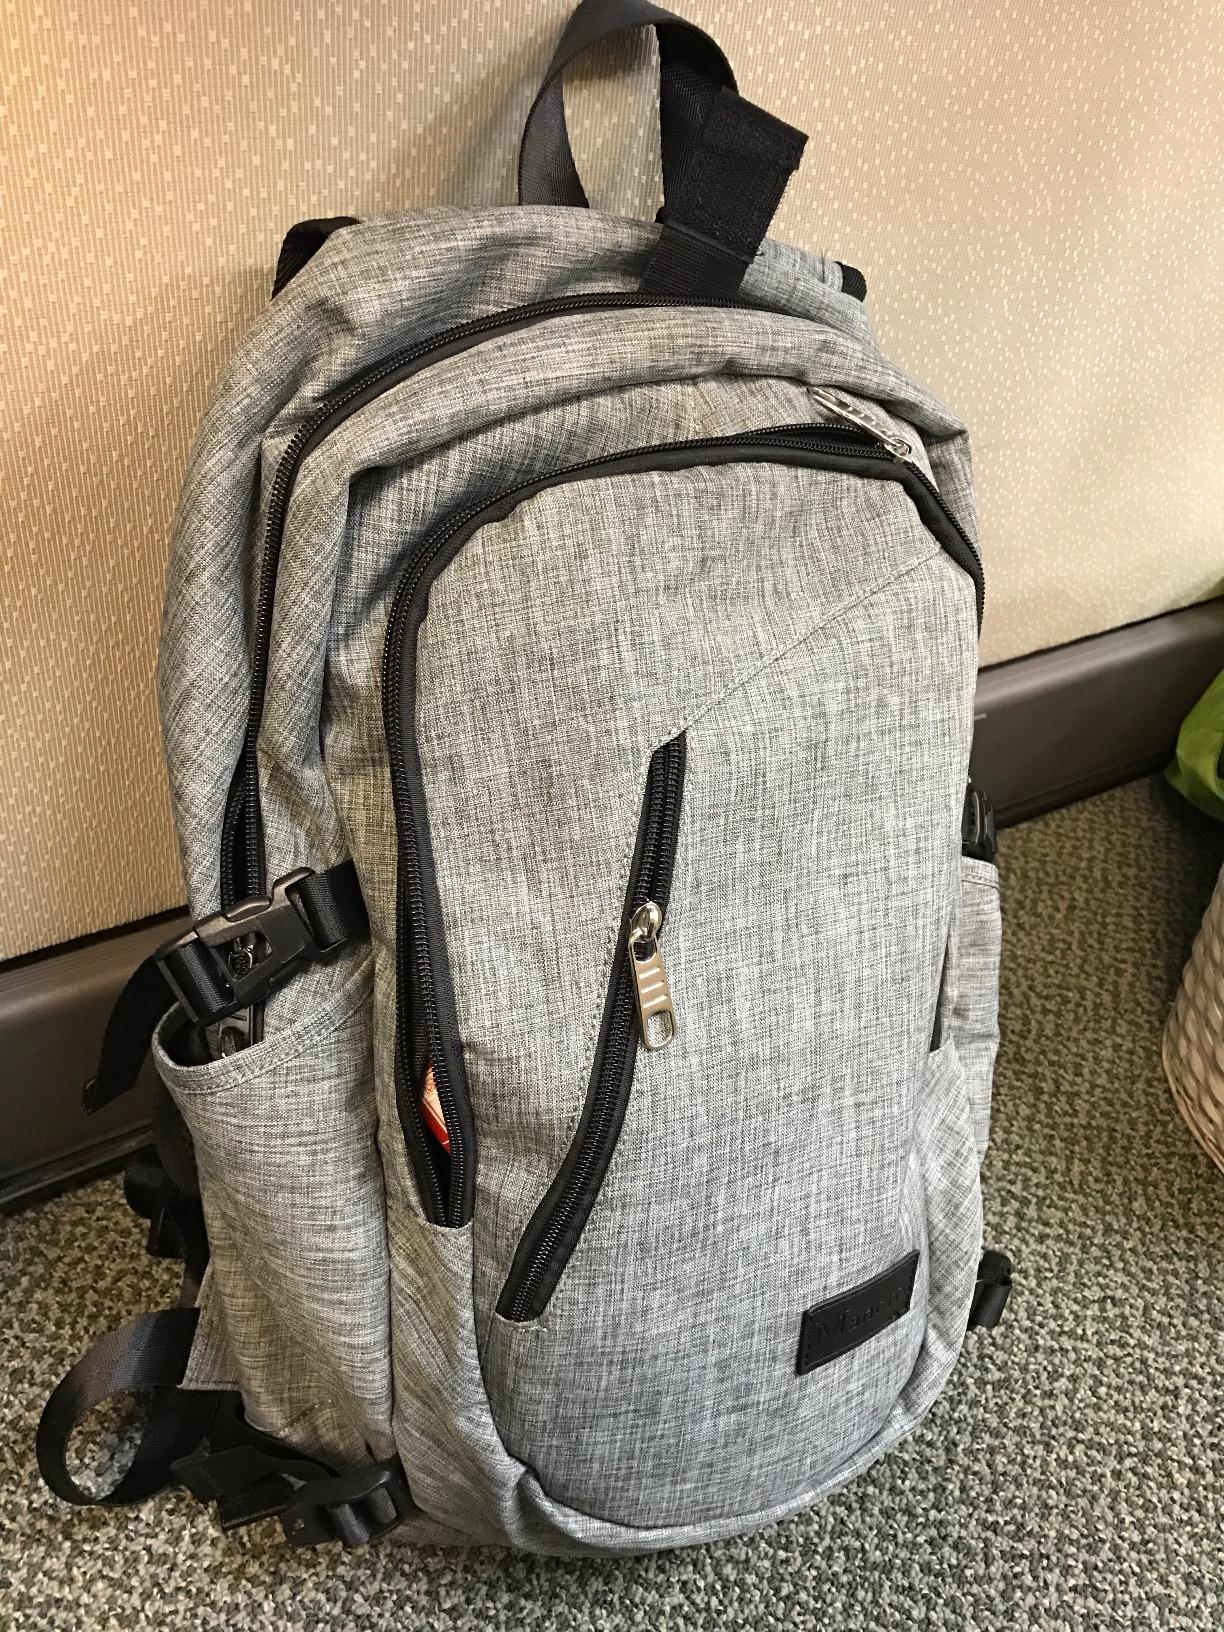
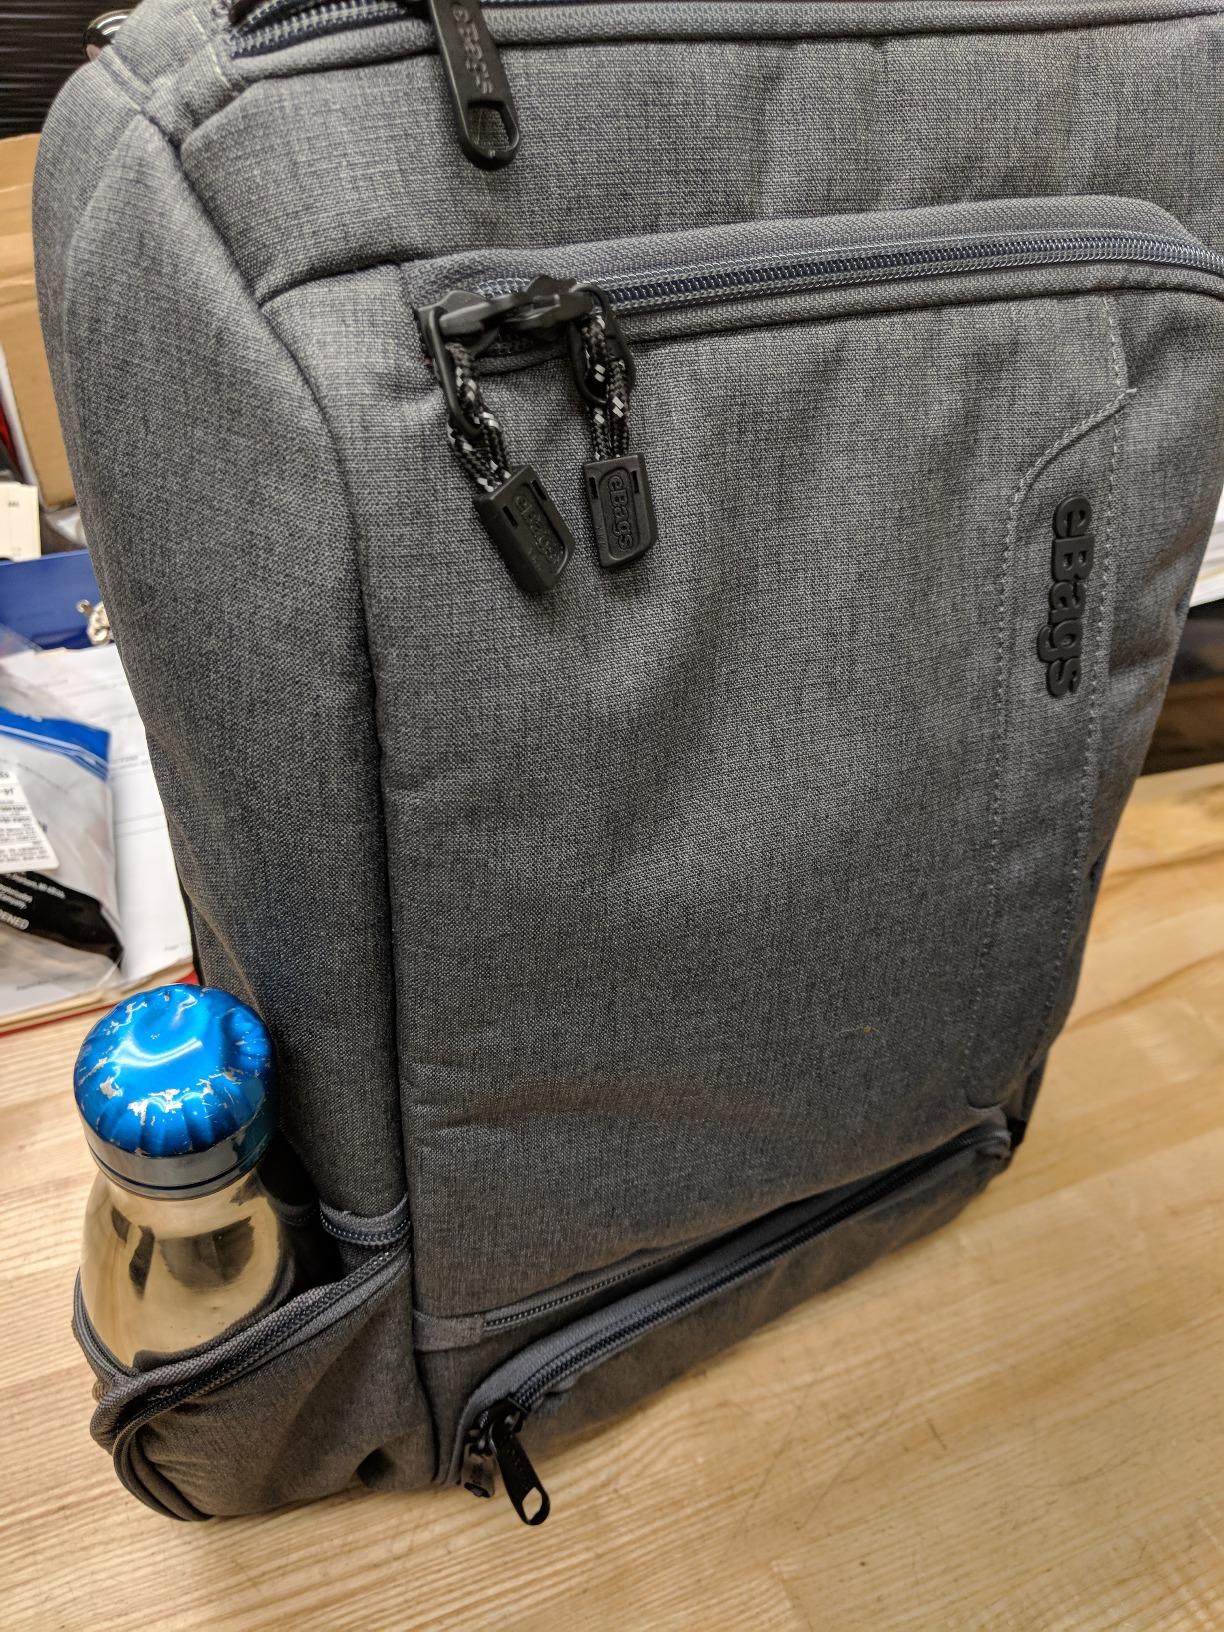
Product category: bag
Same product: no